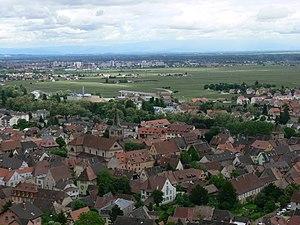
Turckheim, Alsace, France, 2006